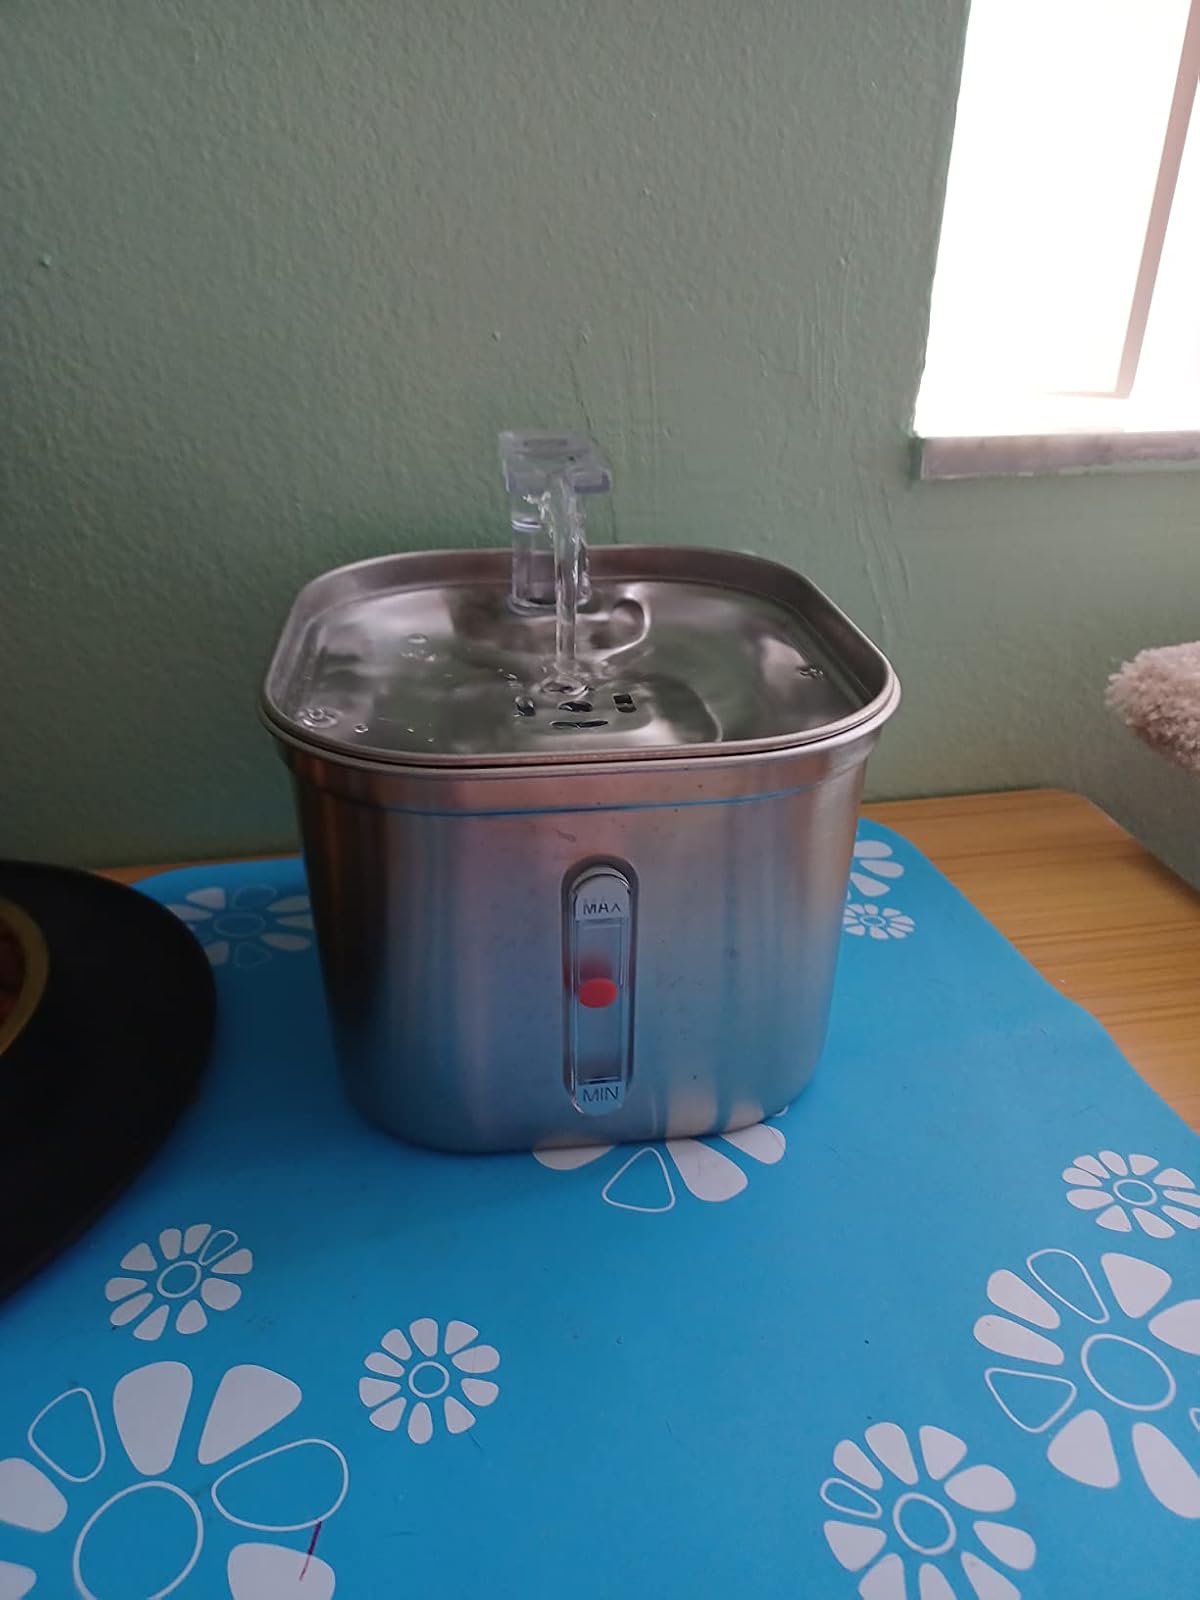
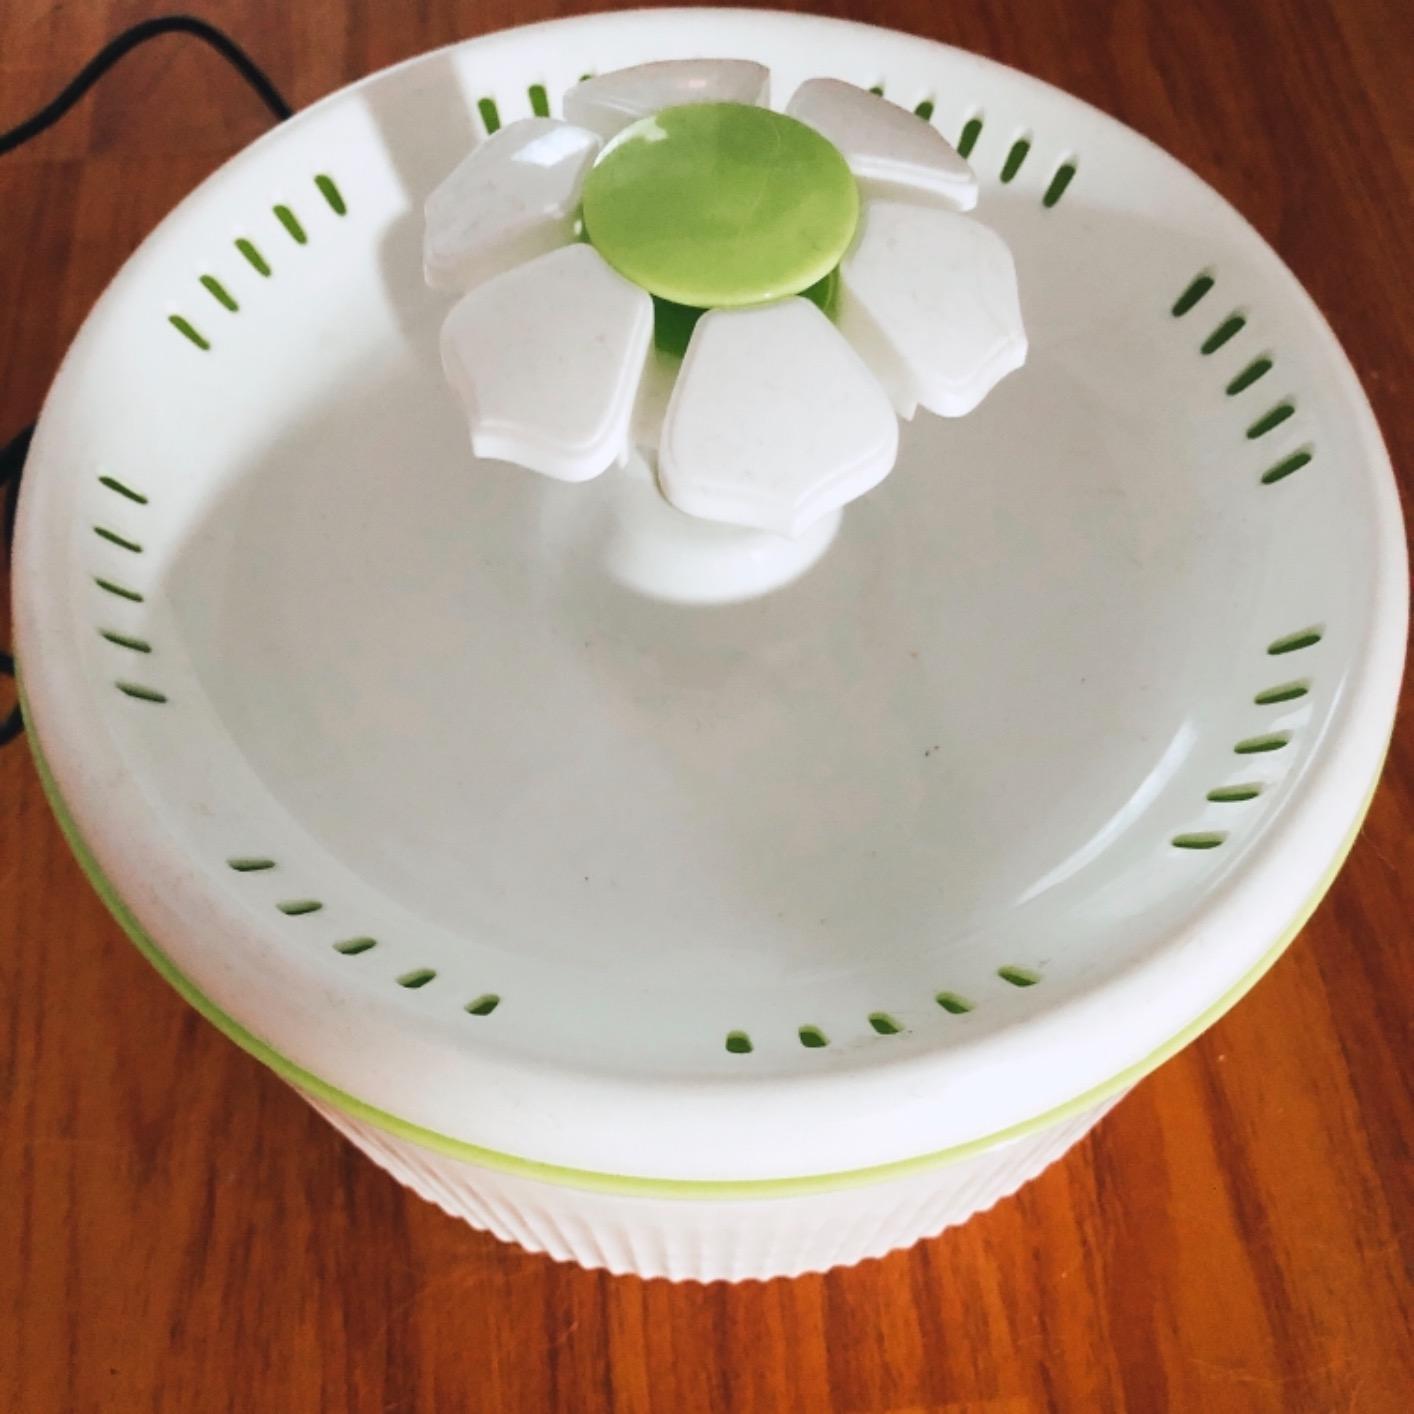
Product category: items_bowl
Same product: no